Nuclear Weapons Free Zones in Canada

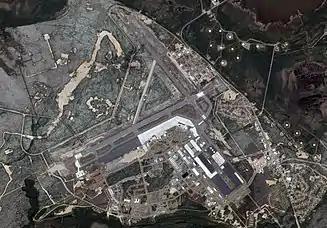
Goose Bay

See also: Climate of Manitoba, Biodiversity and Conservation of Manitoba